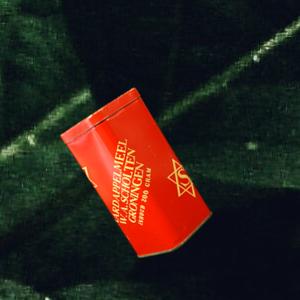
Label: cans